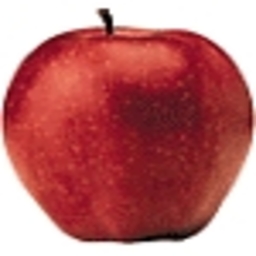
Label: Apple